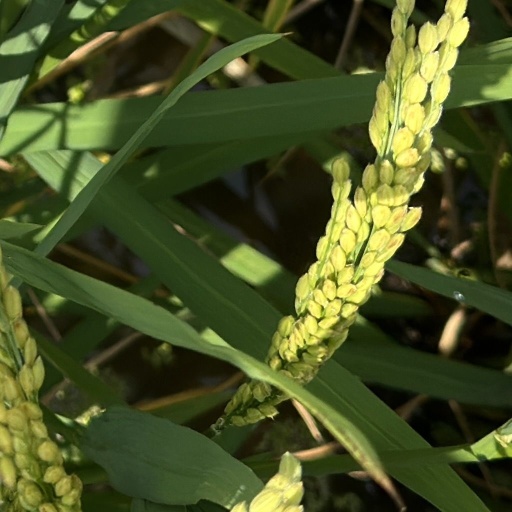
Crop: rice